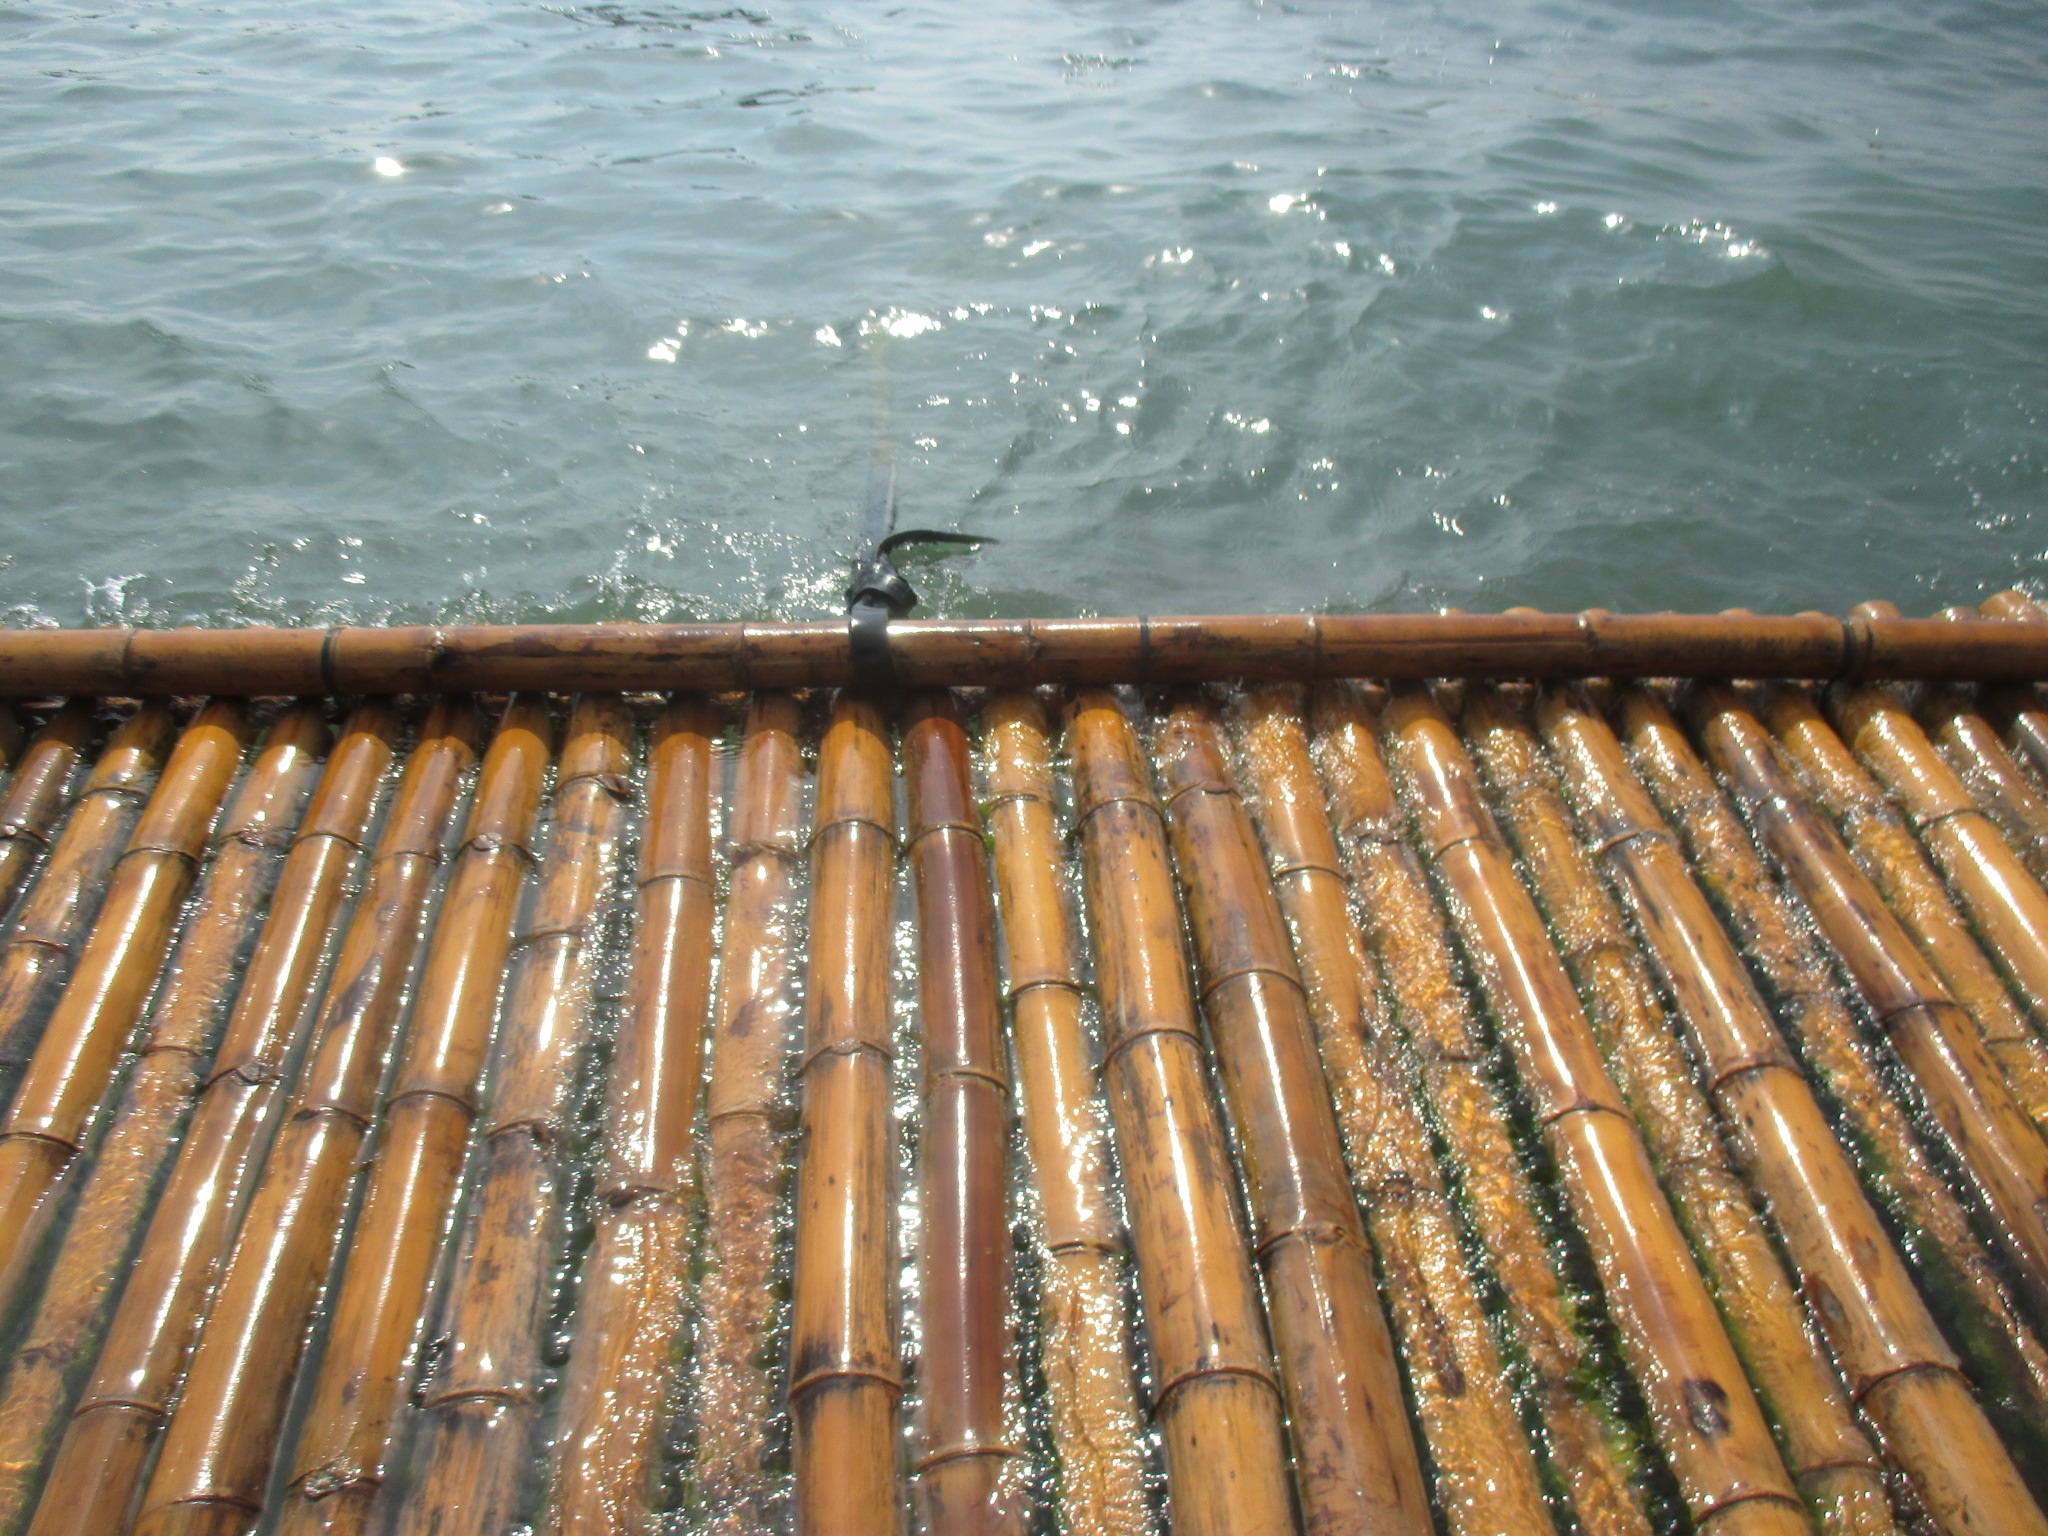
watercraft rowing, wood, sea, vehicle, boat, mast